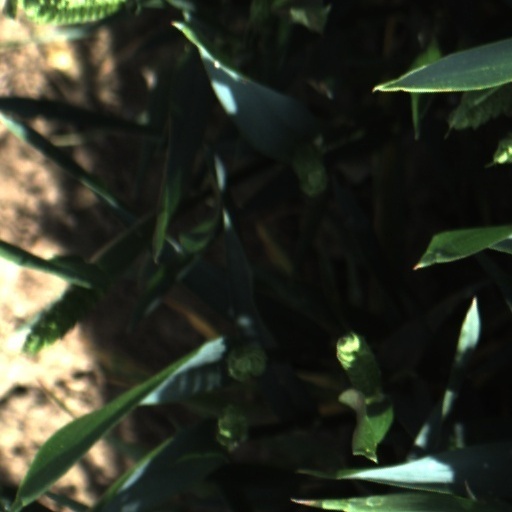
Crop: wheat